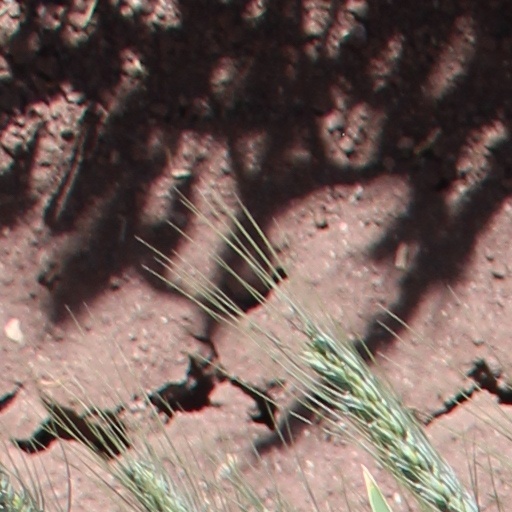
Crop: wheat